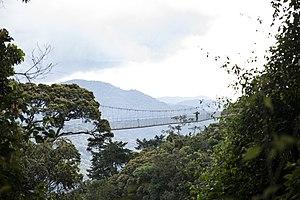
Le Nyungwe ou parc national de Nyungwe est un massif forestier au sud-ouest du Rwanda.